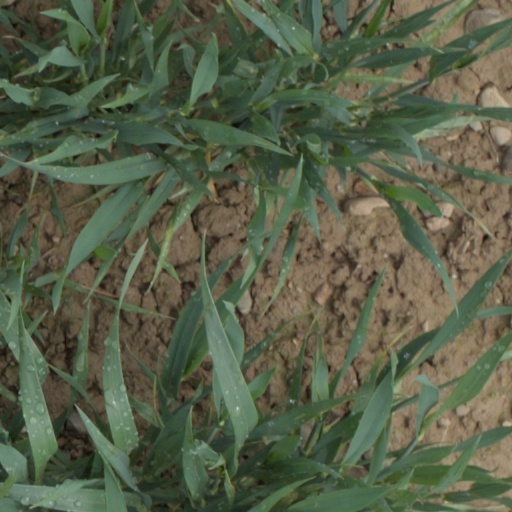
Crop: wheat